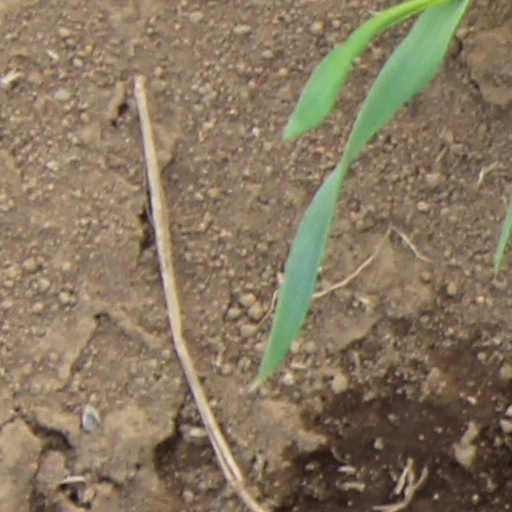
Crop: wheat